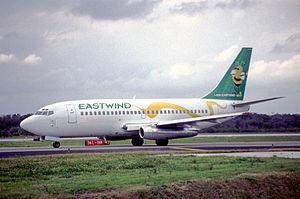
Au cours des années 1990, une série de problèmes liés à la gouverne de direction sur des Boeing 737 a donné lieu à de multiples incidents. Lors de deux accidents distincts, les pilotes ont perdu le contrôle de leur Boeing 737 en raison d'un mouvement soudain et inattendu de la gouverne de direction en plein vol, faisant s'écraser l'appareil contre le sol et tuant toutes les personnes présentes à bord. 157 personnes à bord des deux avions ont été tuées. Des problèmes similaires ont entraîné une perte de contrôle temporaire sur au moins un autre vol du Boeing 737 avant que le problème ne soit finalement identifié. Le conseil national de la sécurité des transports américain a finalement déterminé que les accidents et incidents résultaient d'un défaut de conception pouvant entraîner un mouvement intempestif de la gouverne de direction. Les problèmes ont été résolus après que le NTSB eut identifié la cause du dysfonctionnement de la gouverne et que la Federal Aviation Administration ordonna la réparation de tous les Boeing 737 en service.